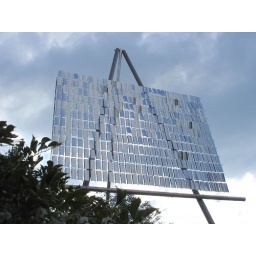
being blown by the wind... made a nice sound like a bunch of tiny birds roosting in a tree